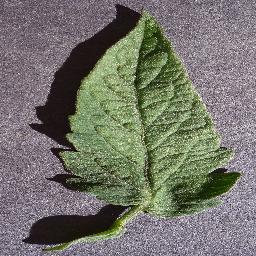
Label: Tomato___healthy